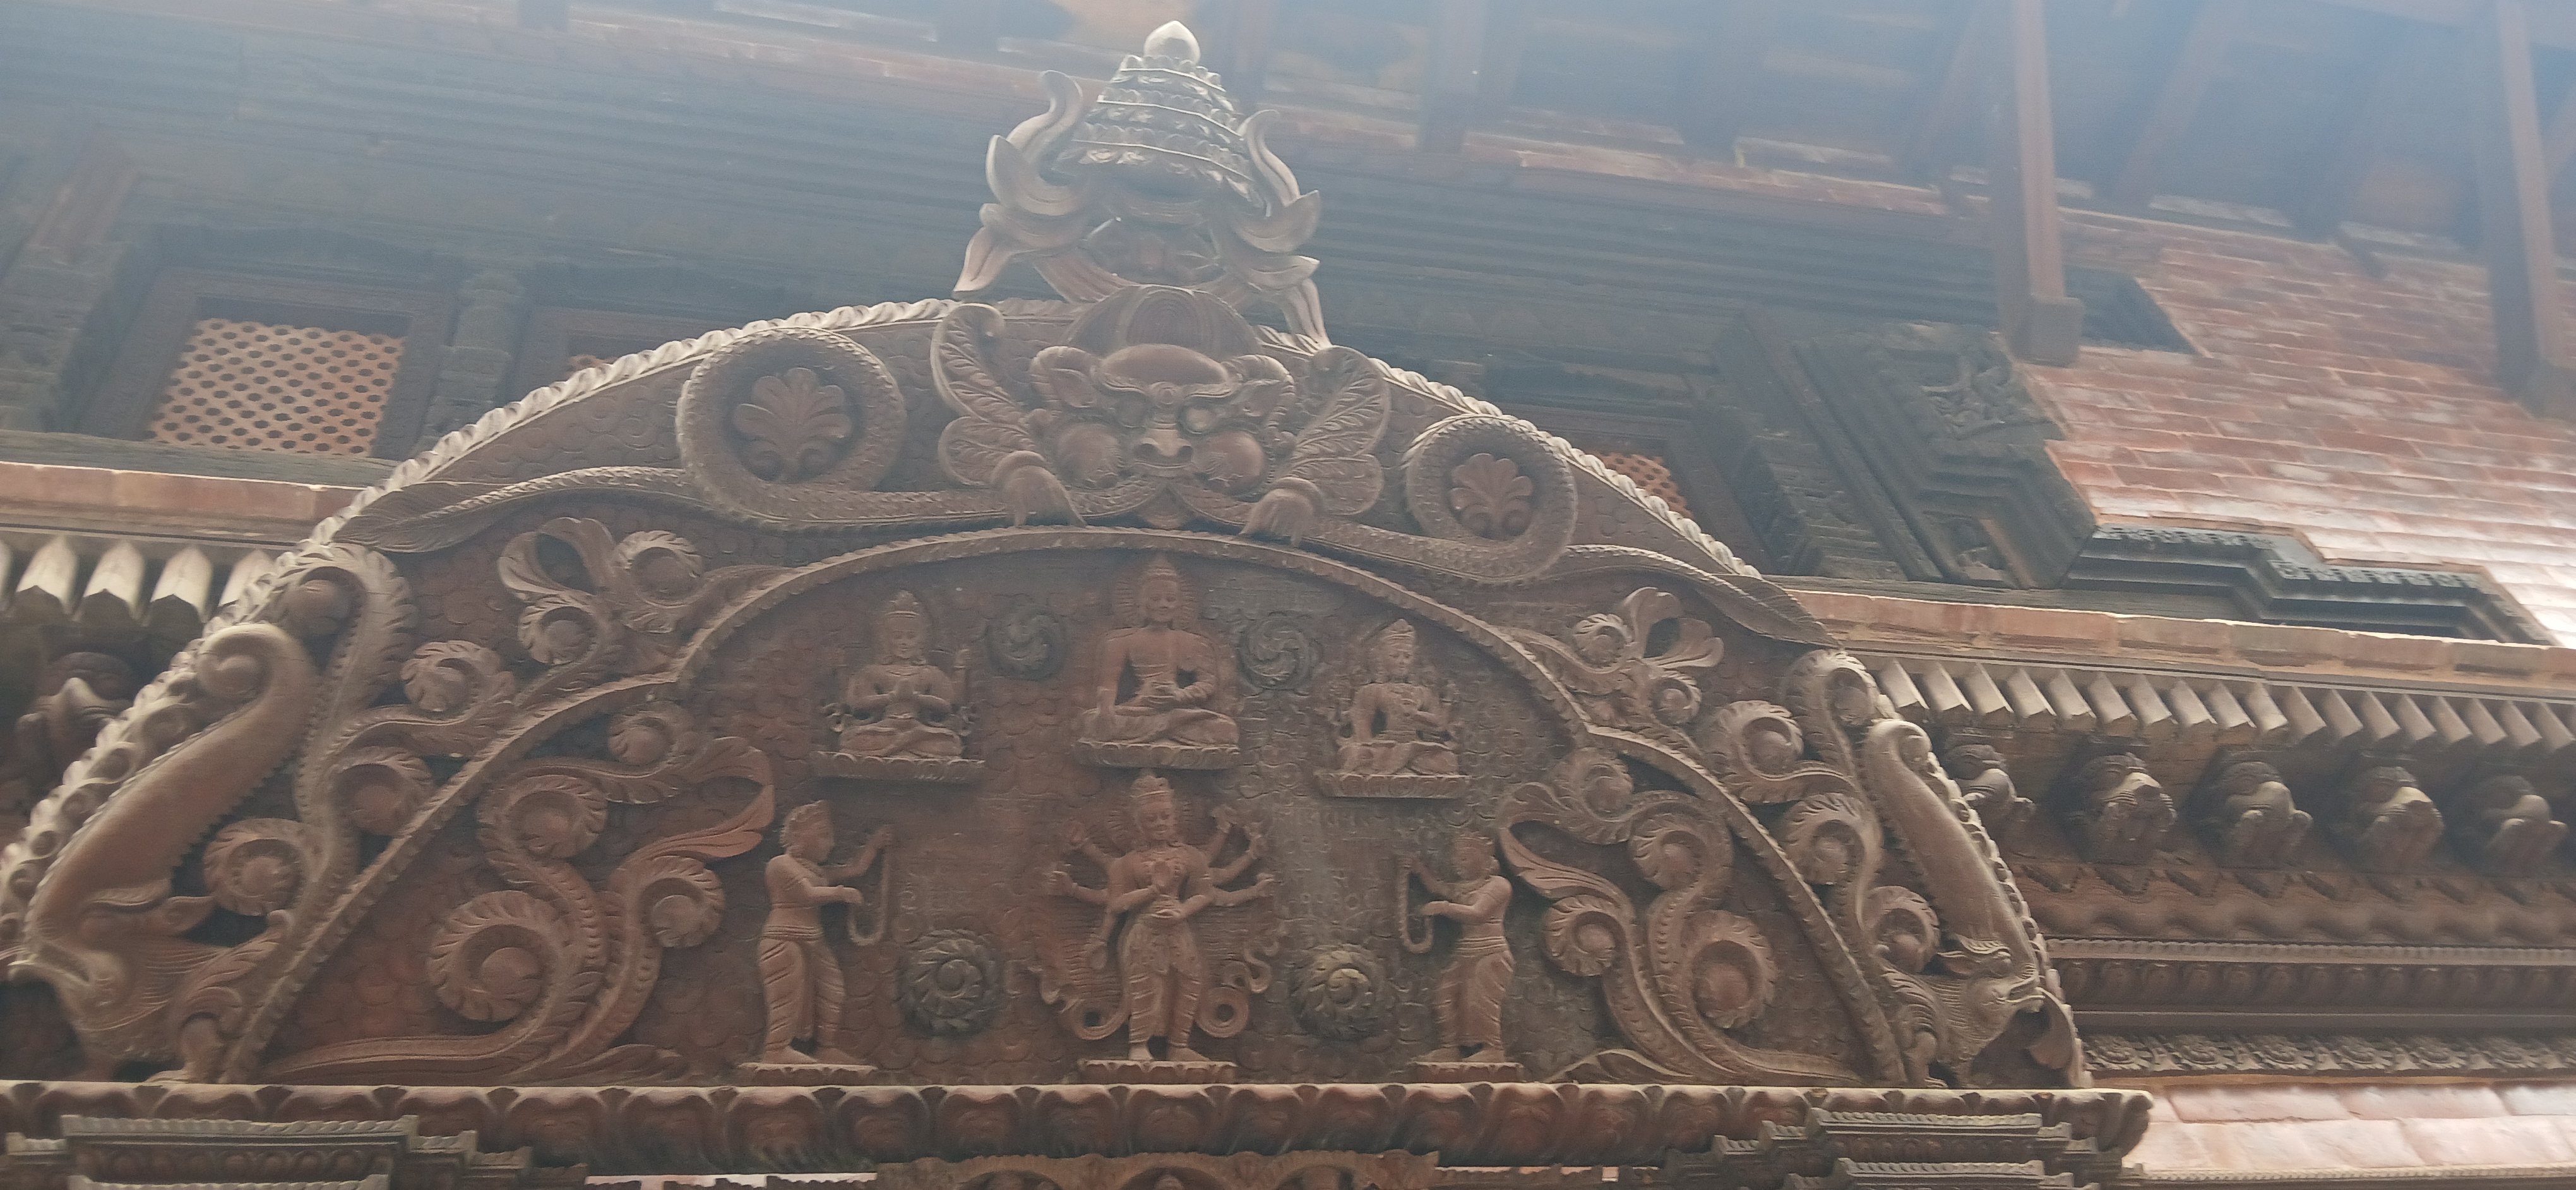
Heritage site: Sujat_Prabha_Maha_Bihar